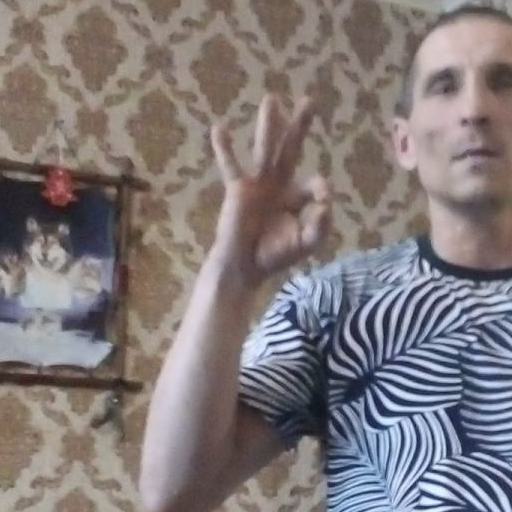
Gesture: ok